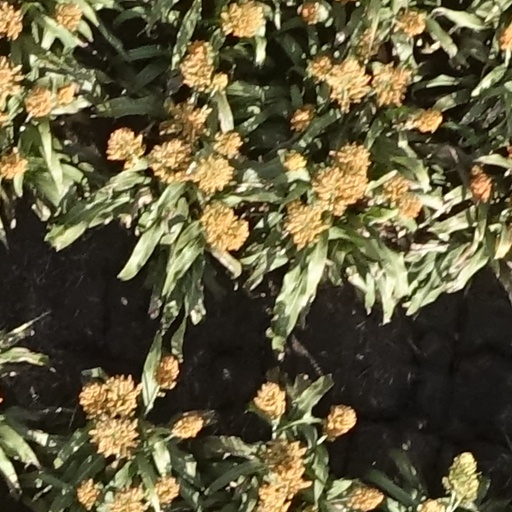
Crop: sorghum